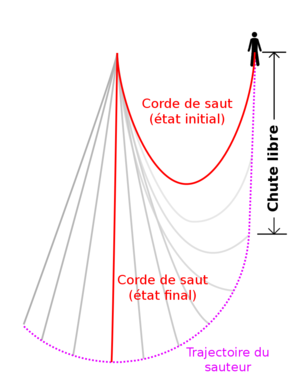
Schéma d'un saut pendulaire avec trajectoire de saut
Le saut sur corde, également fréquemment appelé saut pendulaire, saut de Tarzan, ou swing, est une discipline sportive et ludique, consistant à sauter dans le vide au moyen de matériel initialement prévu pour l'escalade ou l'alpinisme.